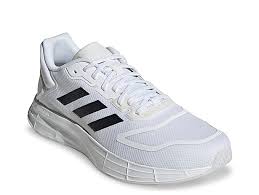
Label: Sneaker